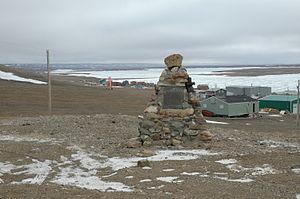
Sachs Harbour est un hameau située dans la région d'Inuvik dans les Territoires du Nord-Ouest au Canada. Il s'agit de la seule communauté de l'île Banks et sa population est de 112 habitants selon le recensement de 2011. Le nom traditionnel de la région est « Ikahuak », ce qui signifie « où vous allez » mais son nom officiel vient du navire Mary Sachs qui faisait partie de l'expédition canadienne dans l'Arctique de 1913. La majeure partie du village se trouve à moins de 230 mètres du rivage.